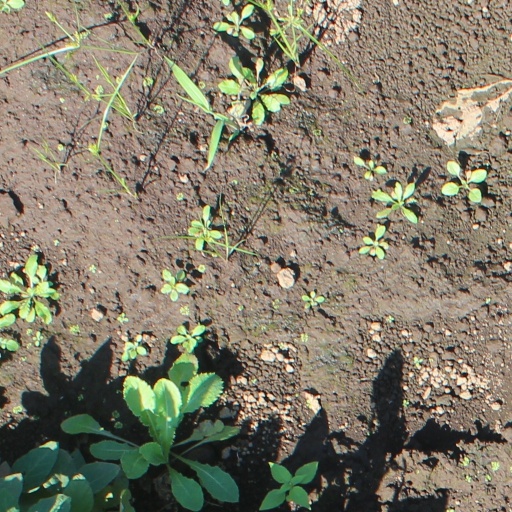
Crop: soybean